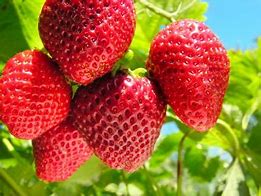
Label: strawberry